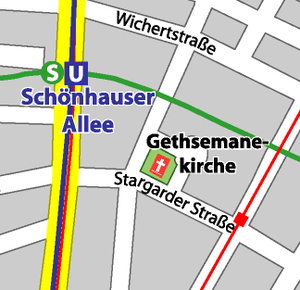
L'église Gethsémané est l'église la plus connue dans le quartier de Prenzlauer Berg, à Berlin, dans l'arrondissement de Pankow. L'église a été nommée d'après le jardin de Gethsémané au pied du Mont des Oliviers à Jérusalem. Les chrétiens vénèrent cet endroit où les douze Apôtres et de Jésus de Nazareth ont prié la veille de sa crucifixion et où il a été arrêté. Elle appartient à l’Église évangélique Berlin - Brandebourg - Haute Lusace silésienne, c'est l'une des trois églises évangéliques de Prenzlauer Berg.